Powering Potential

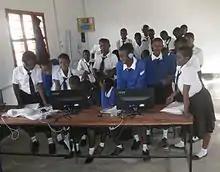
Tanzanian students at Mekomariro Secondary School being introduced to their newly-donated Raspberry Pi systems.

Powering Potential has seen significant expansion since its inception in 2006. The organization has achieved the following: